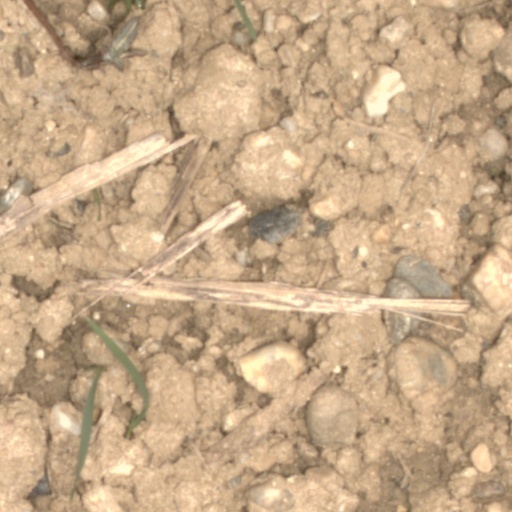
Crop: wheat